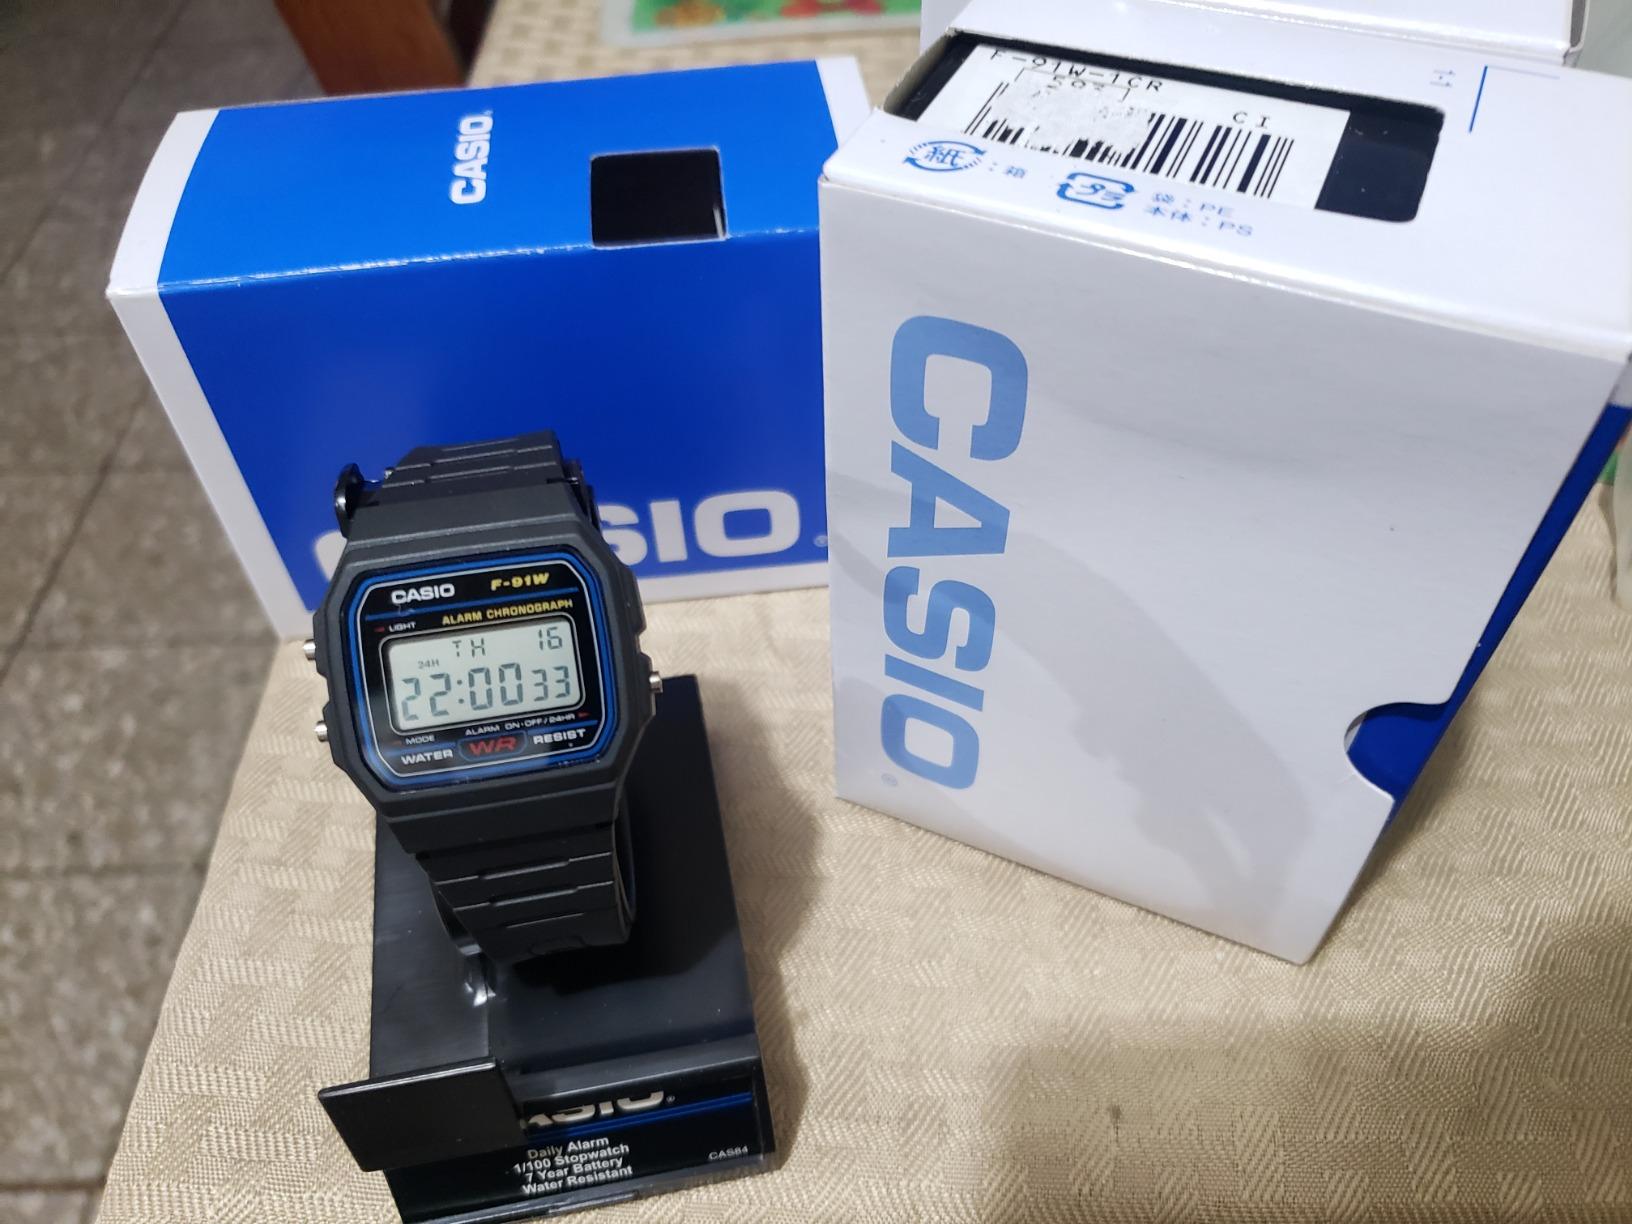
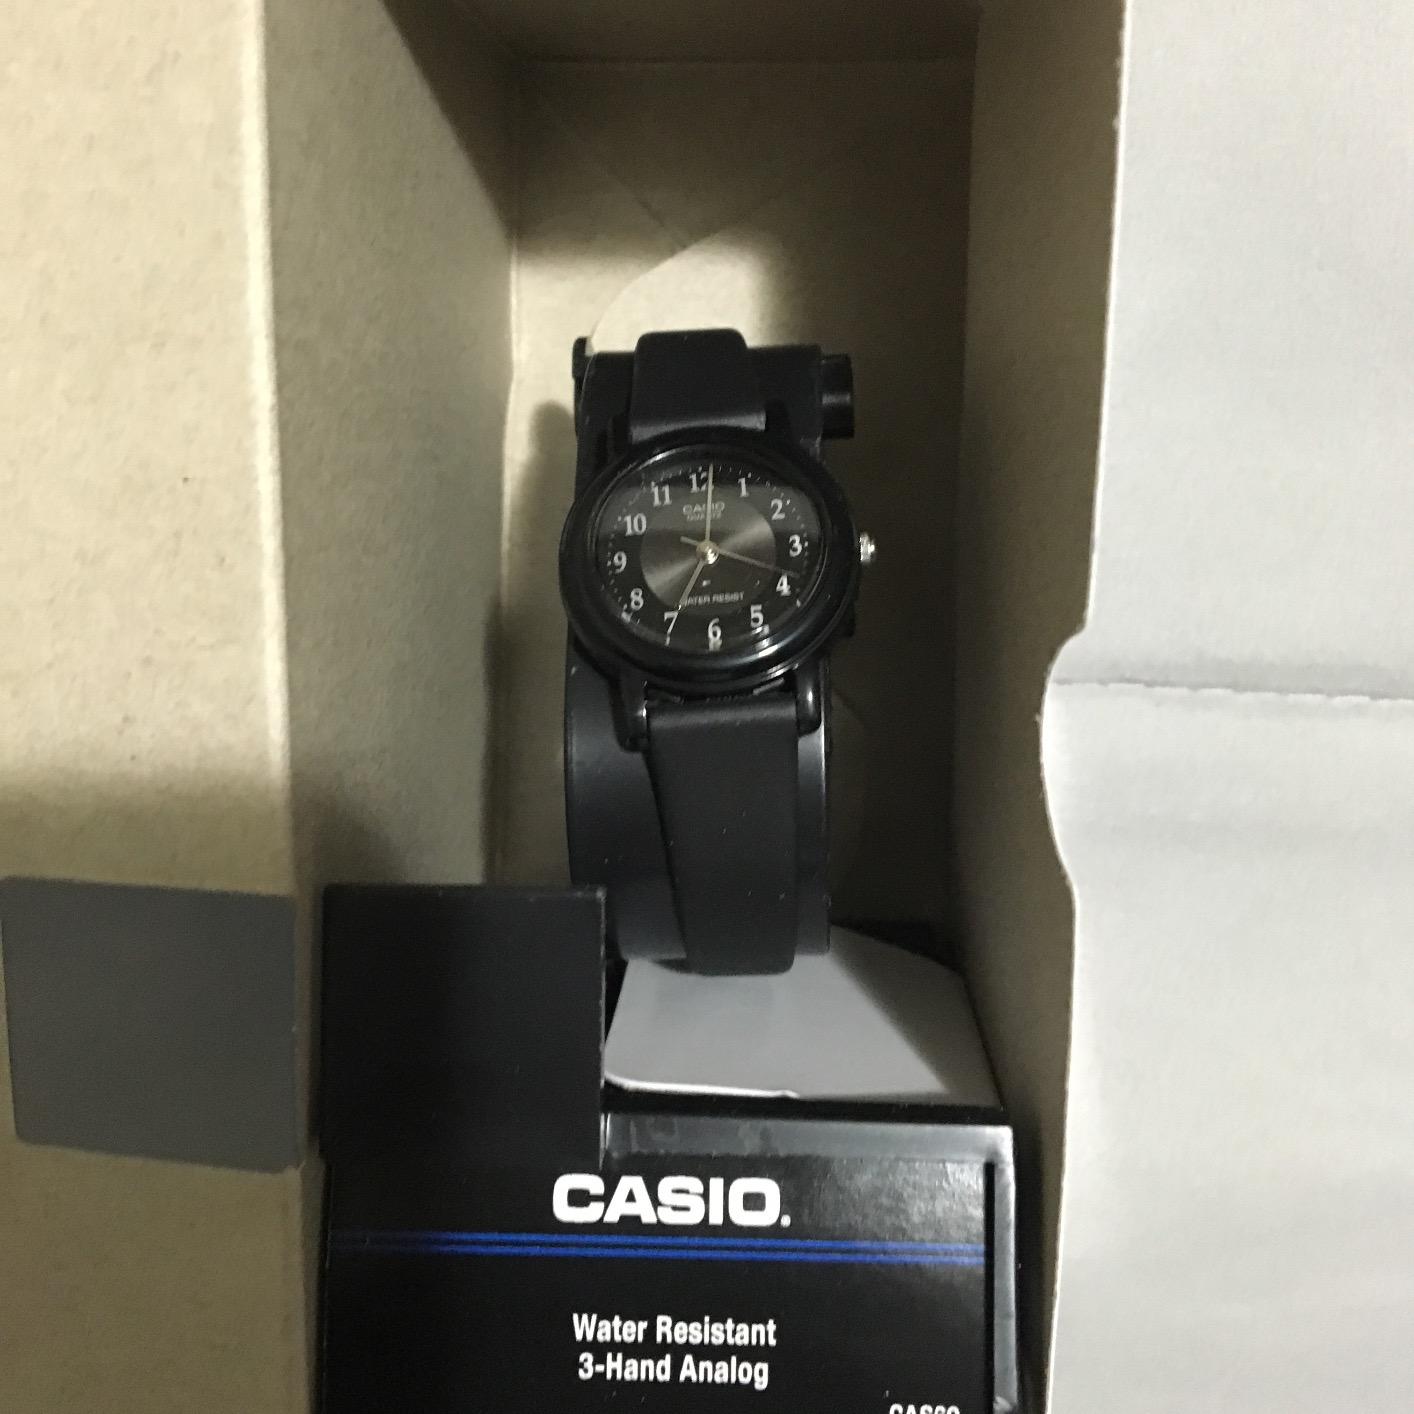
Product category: accessories_watch
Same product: no